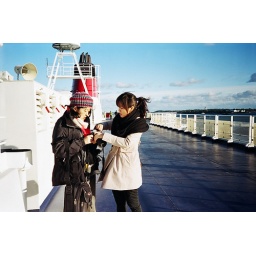
two unreal girls in the unreal blue sky